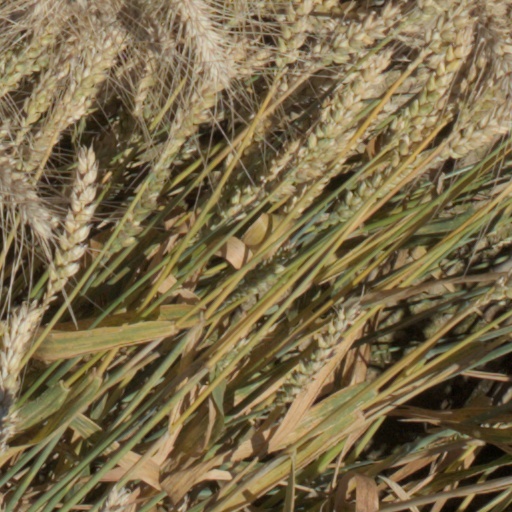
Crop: wheat